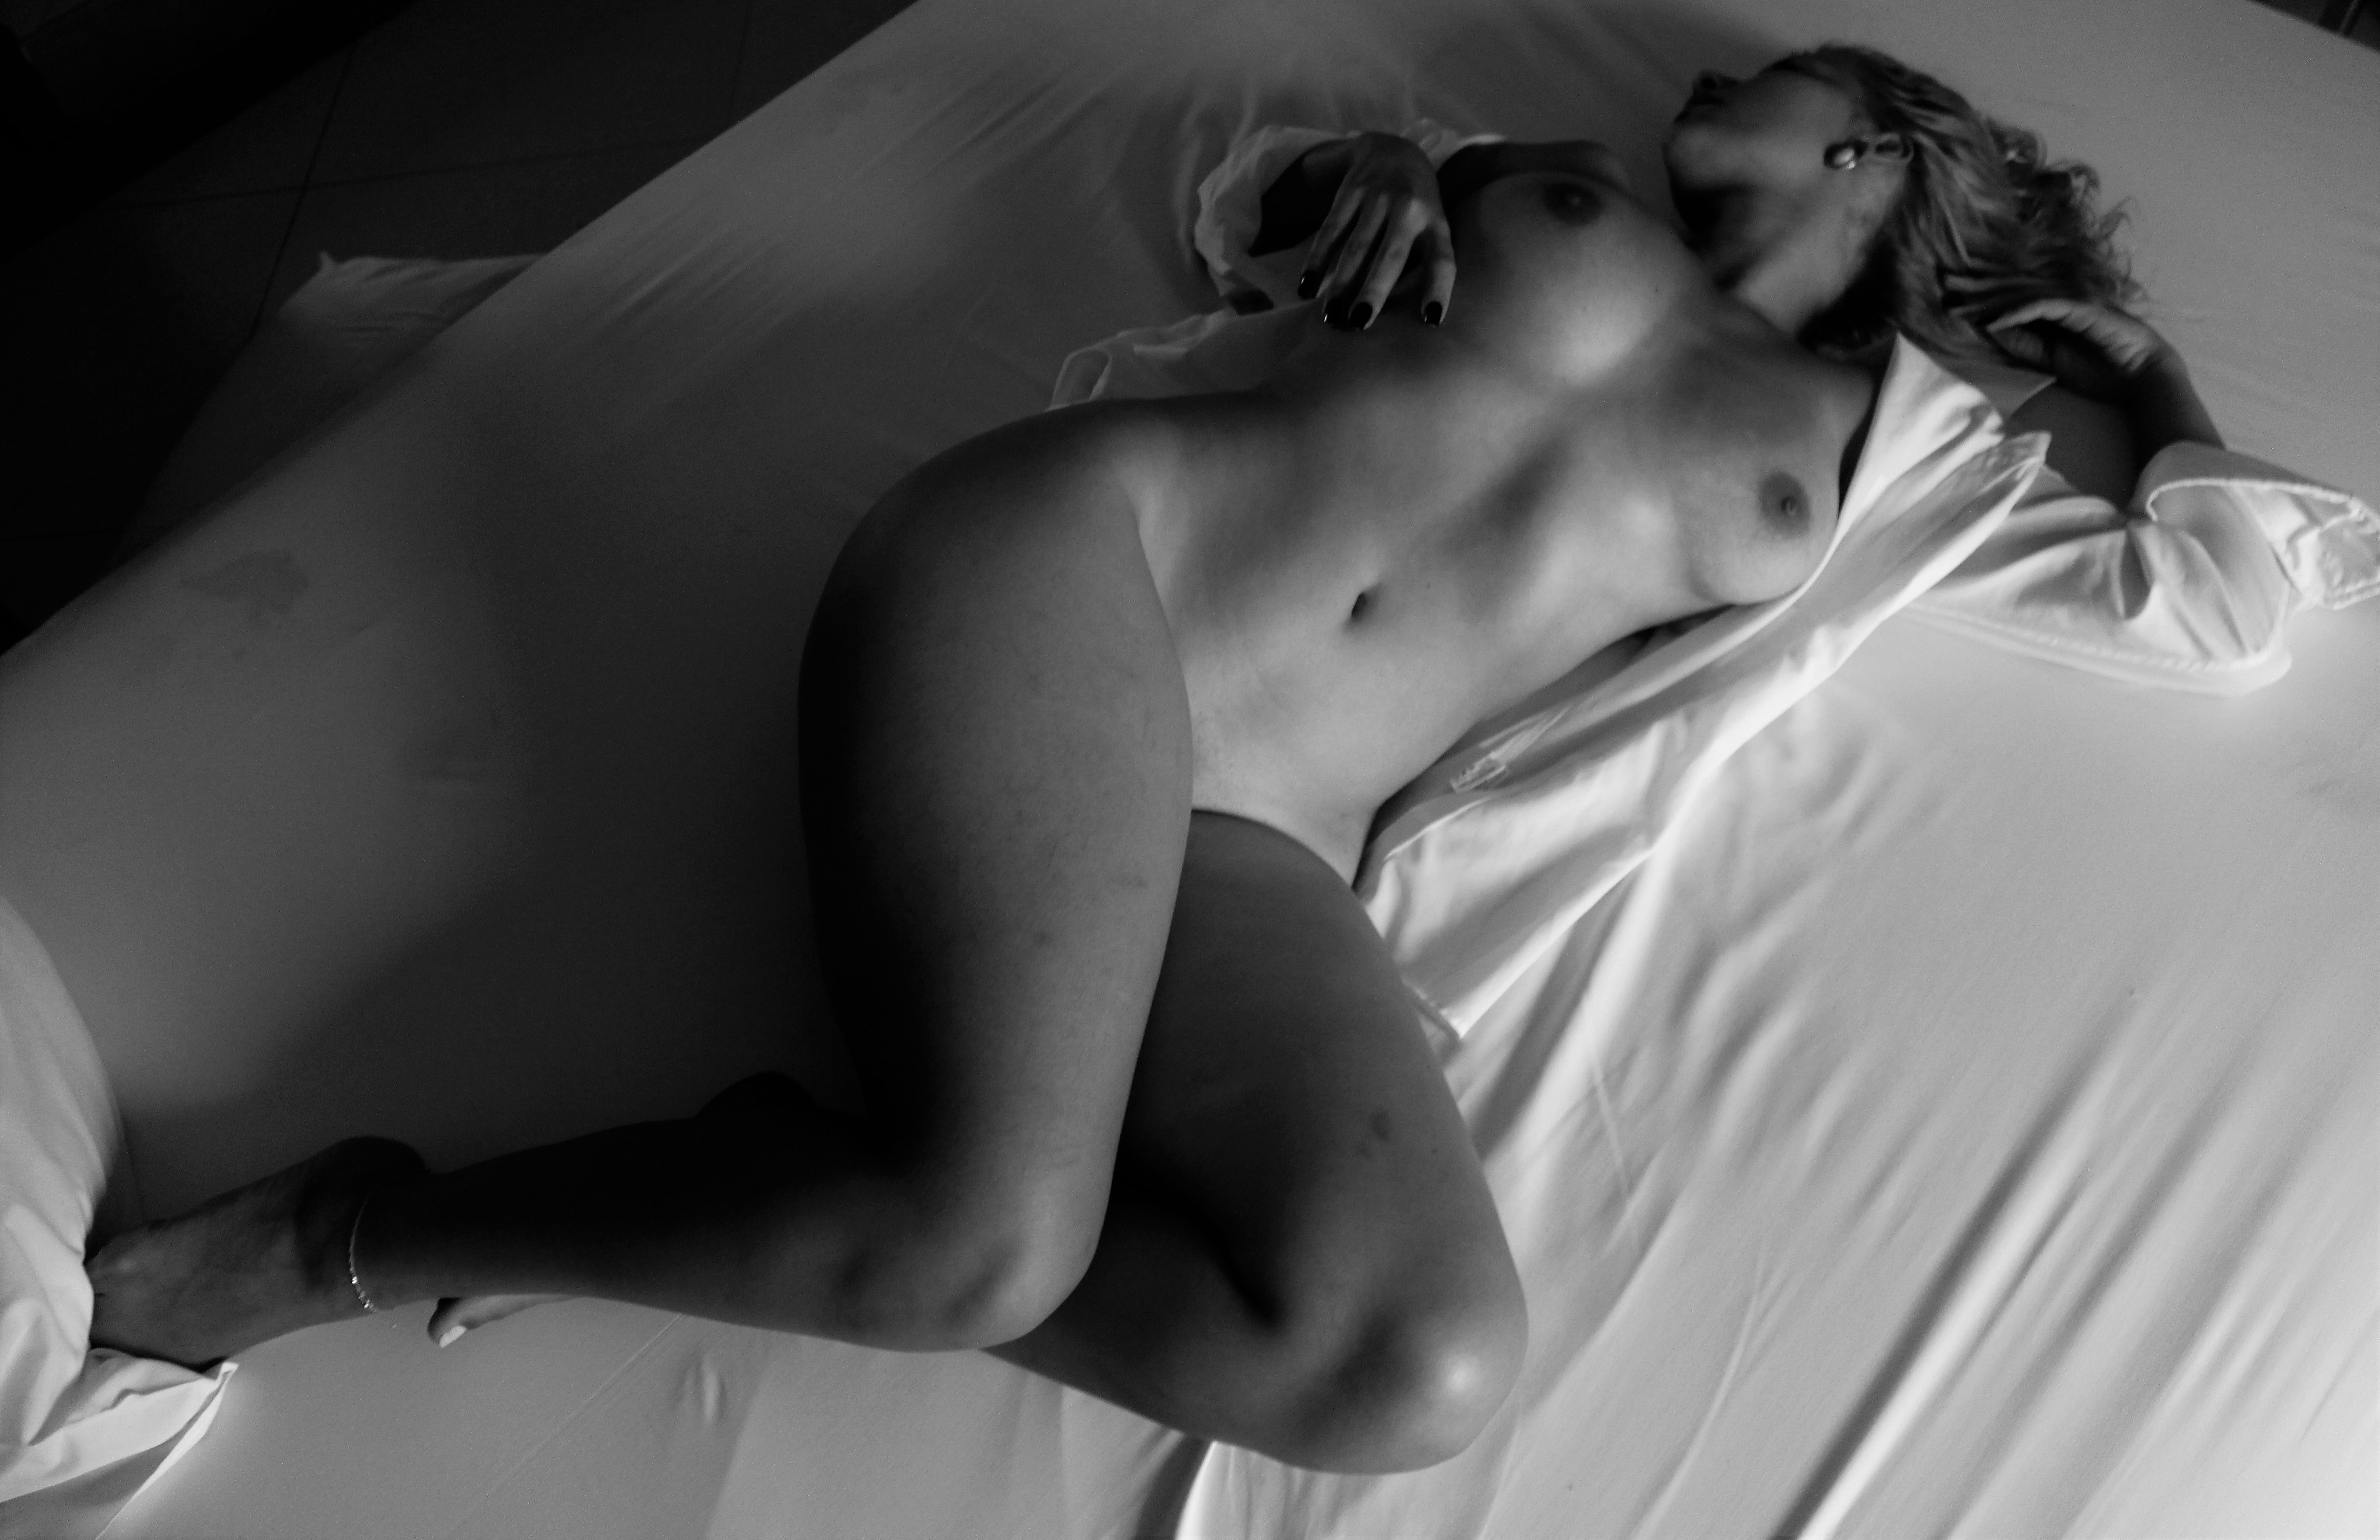
hand, person, black and white, girl, woman, white, photography, female, model, romance, black, monochrome, sexy, naked, brazil, erotic, sensuality, interaction, photo shoot, naked woman, sense, monochrome photography, art model